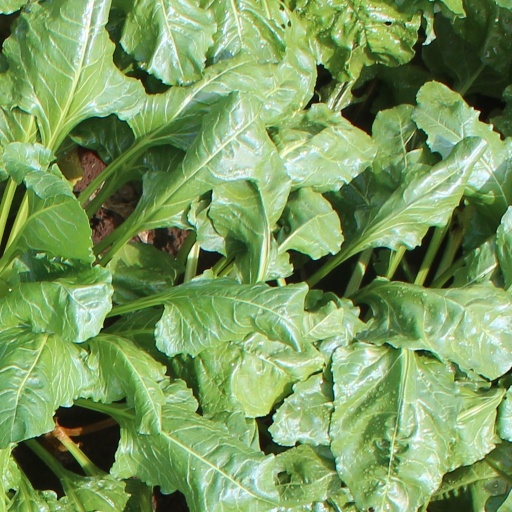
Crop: sugar beet